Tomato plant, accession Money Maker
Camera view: vertical (180 deg); turntable rotation: 300 degrees
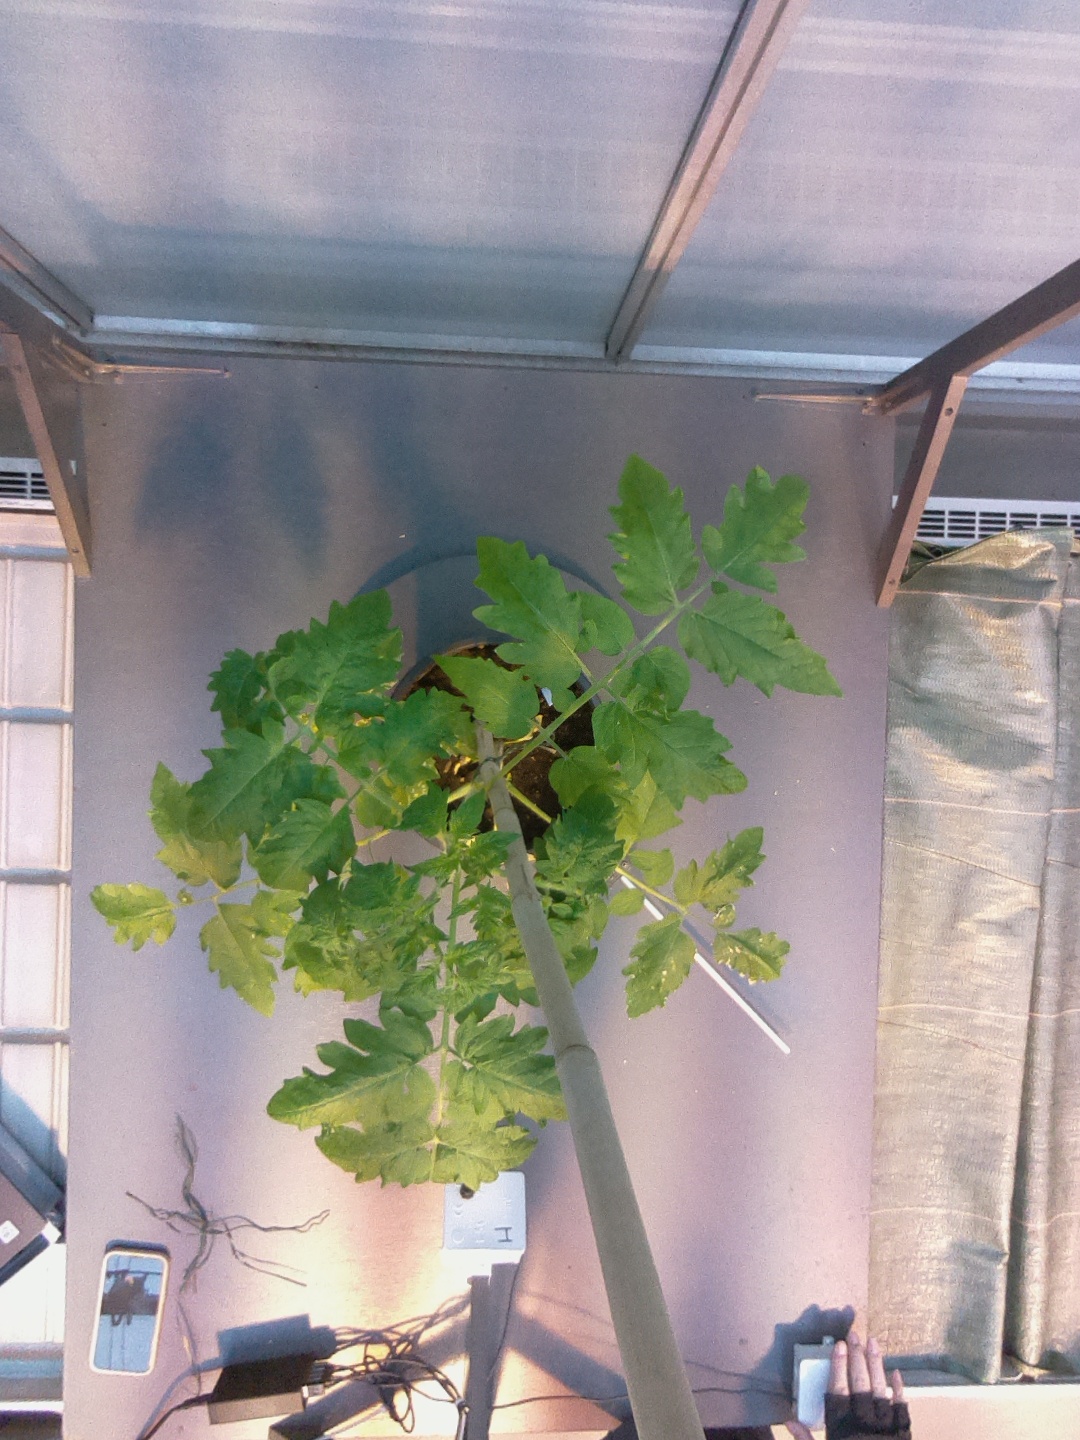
BBCH growth stage 54: 4 inflorescences visible